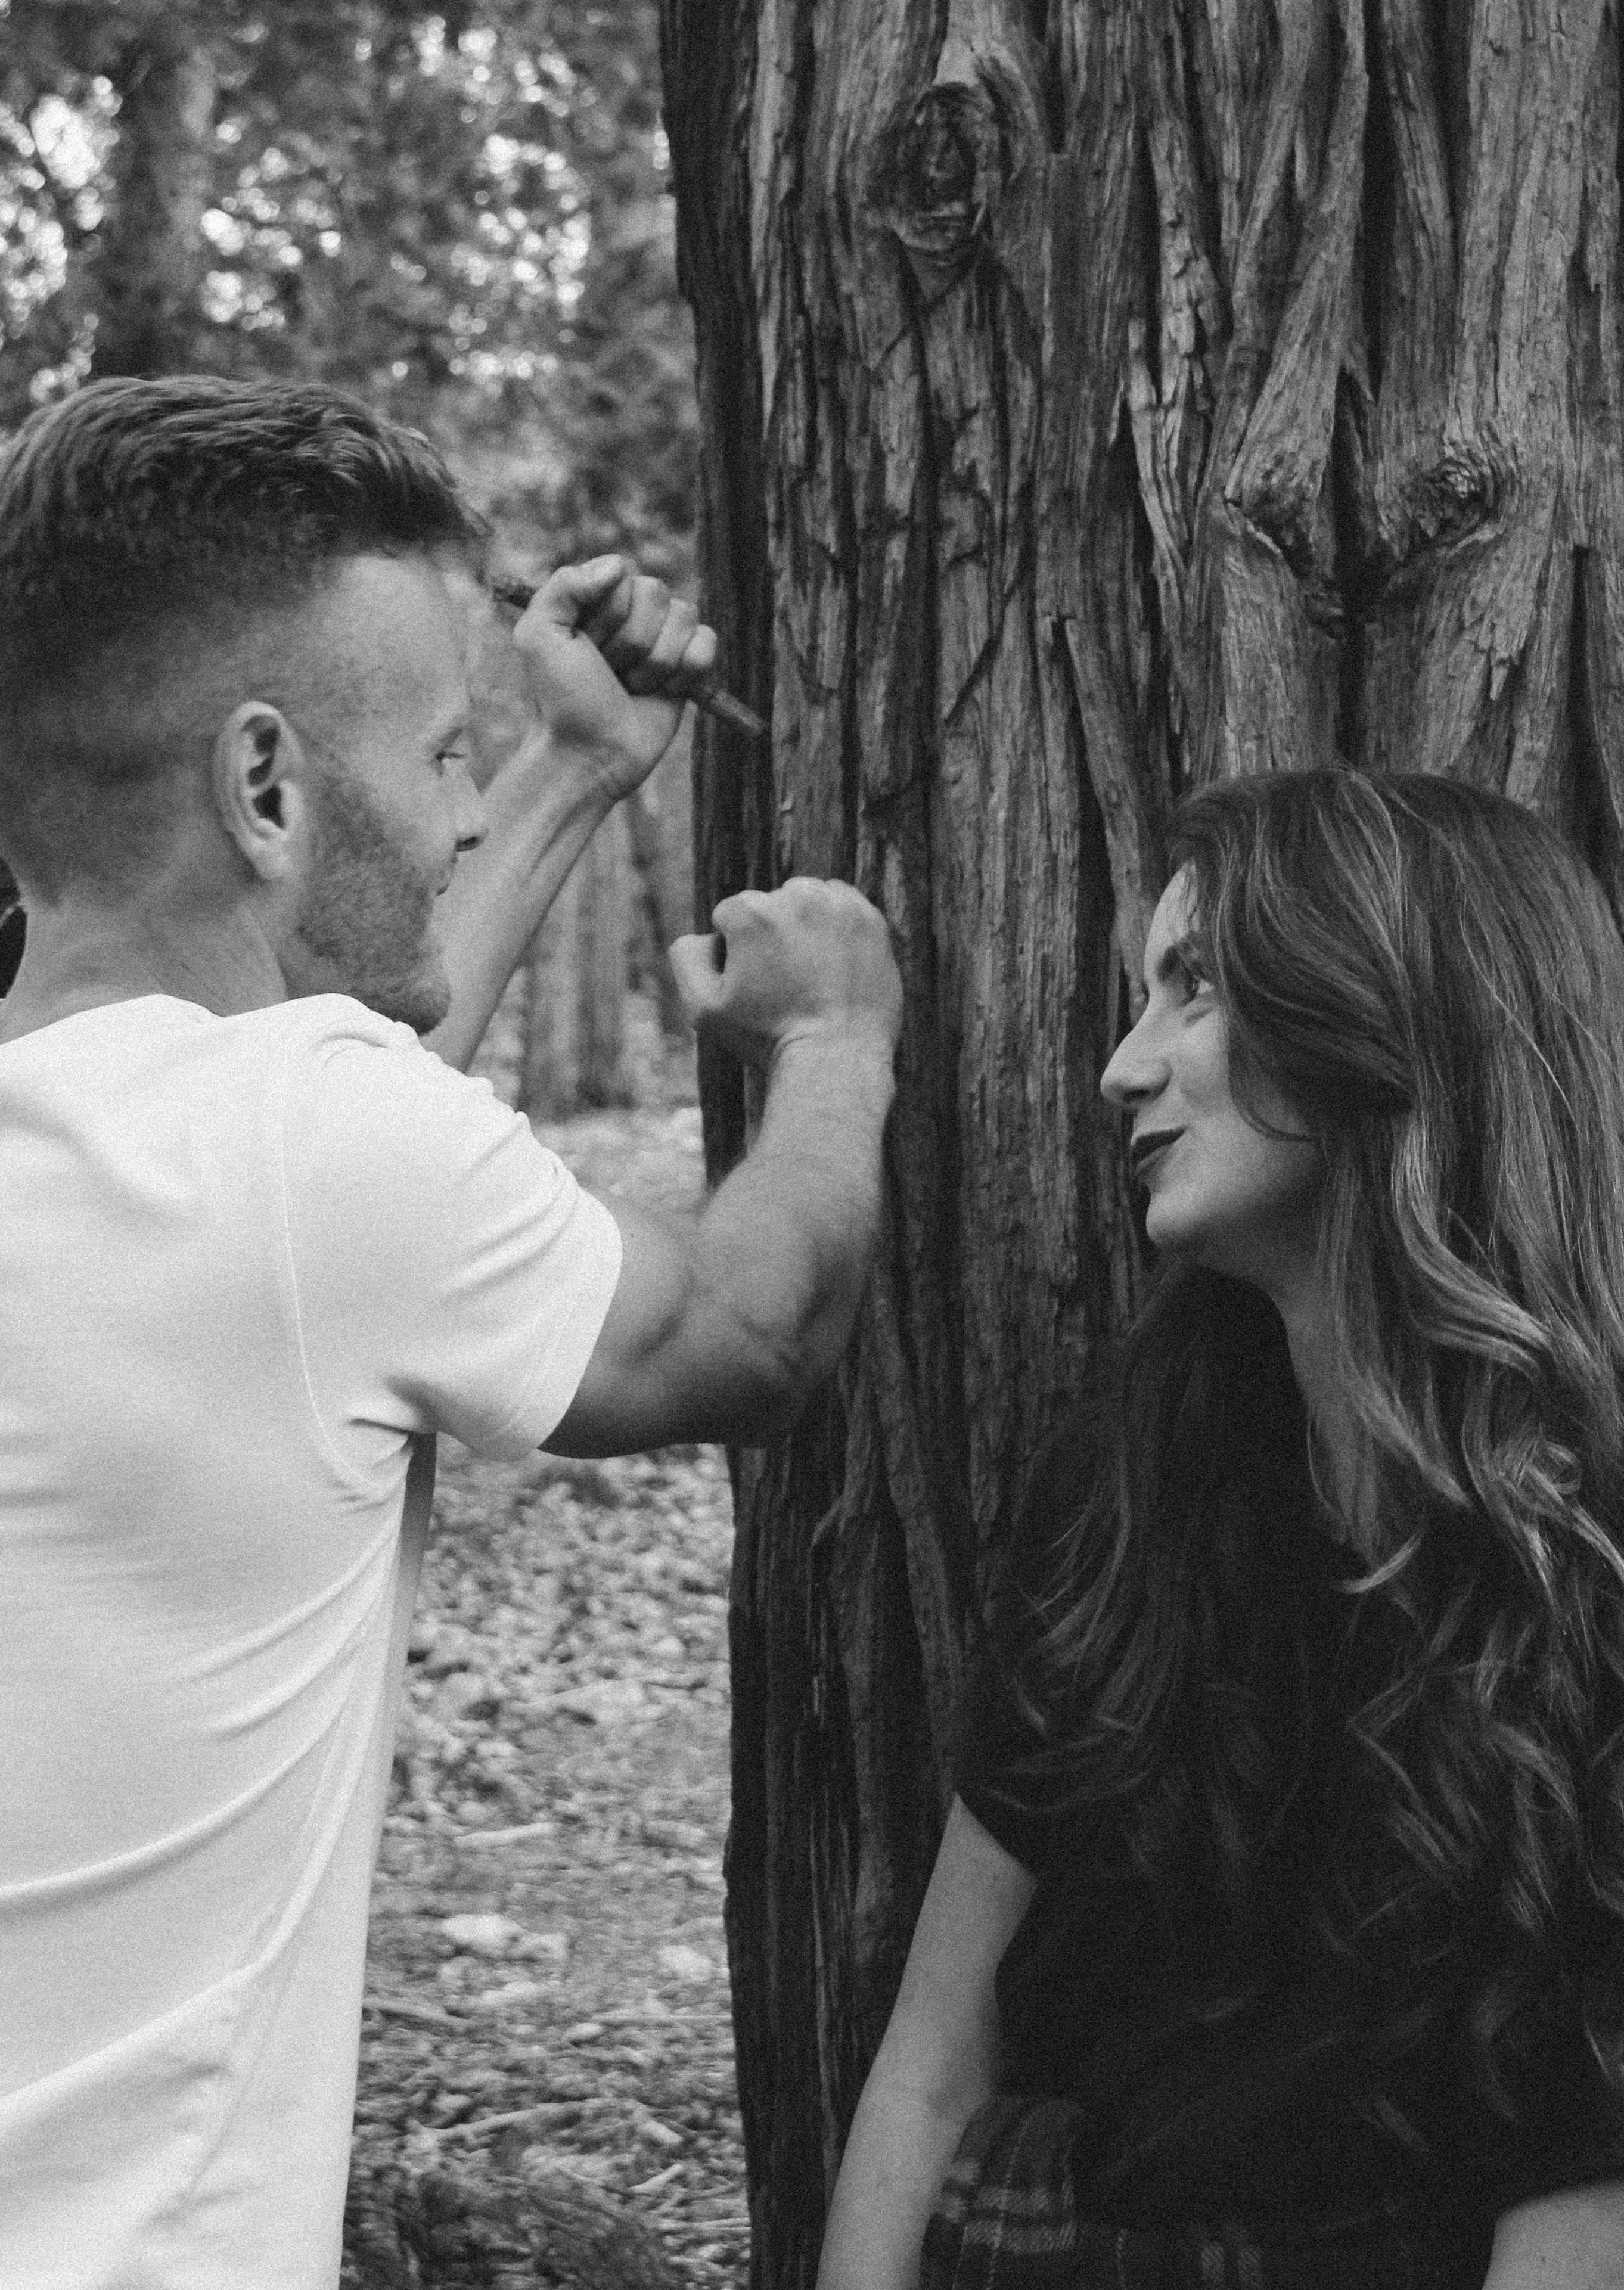
hair, photograph, tree, black and white, monochrome photography, woody plant, eye, photography, monochrome, plant, adaptation, long hair, photo shoot, hand, forest, smile, gesture, branch, trunk, child, style